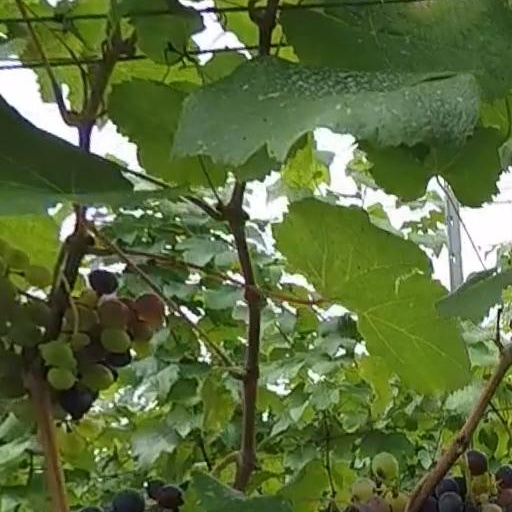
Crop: grape